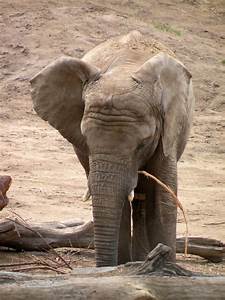
Label: elephant